Clapham Junction railway station

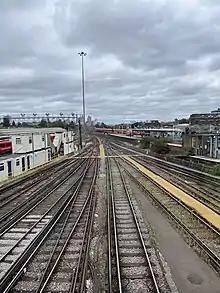
Clapham Junction in 2022

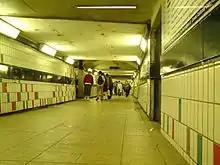
The subway at Clapham Junction during the night.

The station is named Clapham Junction because it is at the junction of several rail lines. The name is not given to any rail junction near the station which, without end-on intercompany junctions, are: